Jerry Cowley

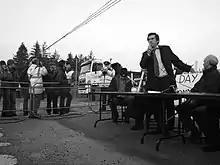
Cowley speaking at a Shell to Sea protest.

Originally from Ballina, he lives in Mulranny, County Mayo. He was an Independent Teachta Dála (TD) for the Mayo constituency after being elected to Dáil Éireann at the 2002 general election. He served until losing his seat at the 2007 general election.